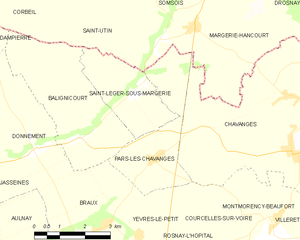
Carte des communes françaises: Pars-lès-Chavanges